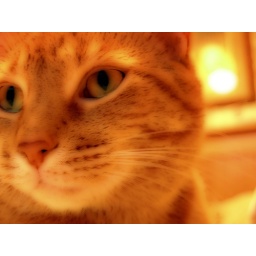
Pumpkin trying to ignore the camera in his face as only a cat can.